Quran

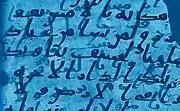
A page from the Sanaa manuscript. Possibly the oldest, best preserved and most comprehensive Islamic archaeological document to date. The double layer reveals additions to the original text and multiple differences with today's Quran.

University of Chicago professor Fred Donner states that:[T]here was a very early attempt to establish a uniform consonantal text of the Qurʾān from what was probably a wider and more varied group of related texts in early transmission.… After the creation of this standardized canonical text, earlier authoritative texts were suppressed, and all extant manuscripts—despite their numerous variants—seem to date to a time after this standard consonantal text was established.Although most variant readings of the text of the Quran have ceased to be transmitted, some still are. There has been no critical text produced on which a scholarly reconstruction of the Quranic text could be based.